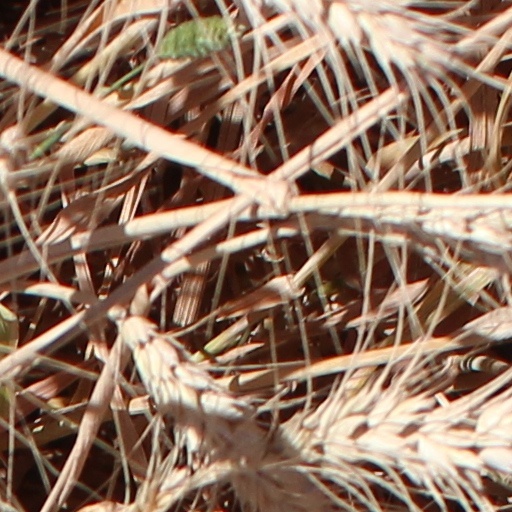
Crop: wheat